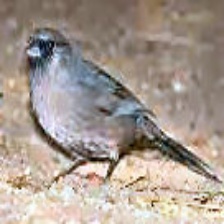
Species: ALBERTS TOWHEE
Scientific name: PIPILO ABERTI